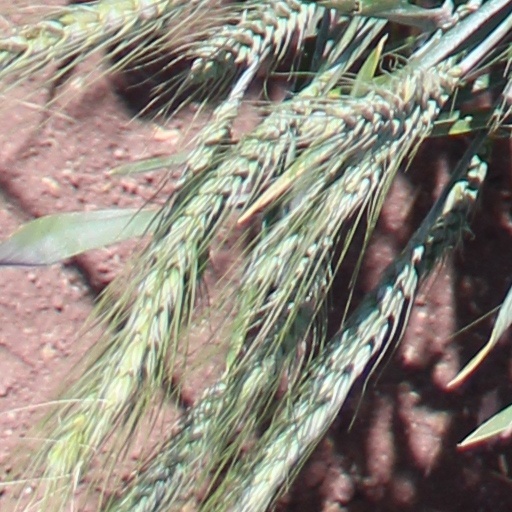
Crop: wheat